Toufoula

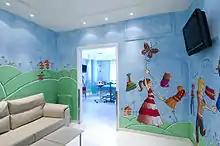
Zuhair Murad: Taking the kids out of their reality and allowing them to imagine they are designers themselves by mixing and matching the different options of garments on the imaginary characters on the wall.

This project is to be implemented in all the hospitals that have oncology hematology wards all around Lebanon. It has been implemented in three major hospitals already since the year 2008: